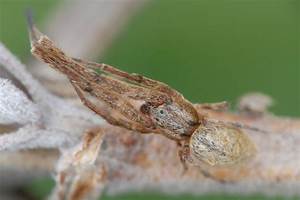
Label: ragno